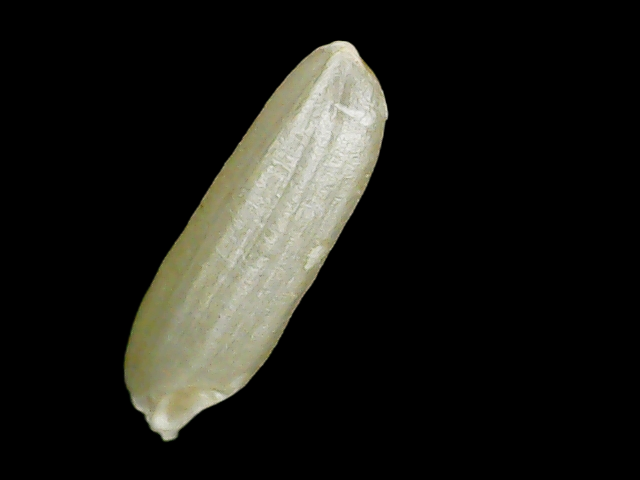
Rice variety: Binadhan26